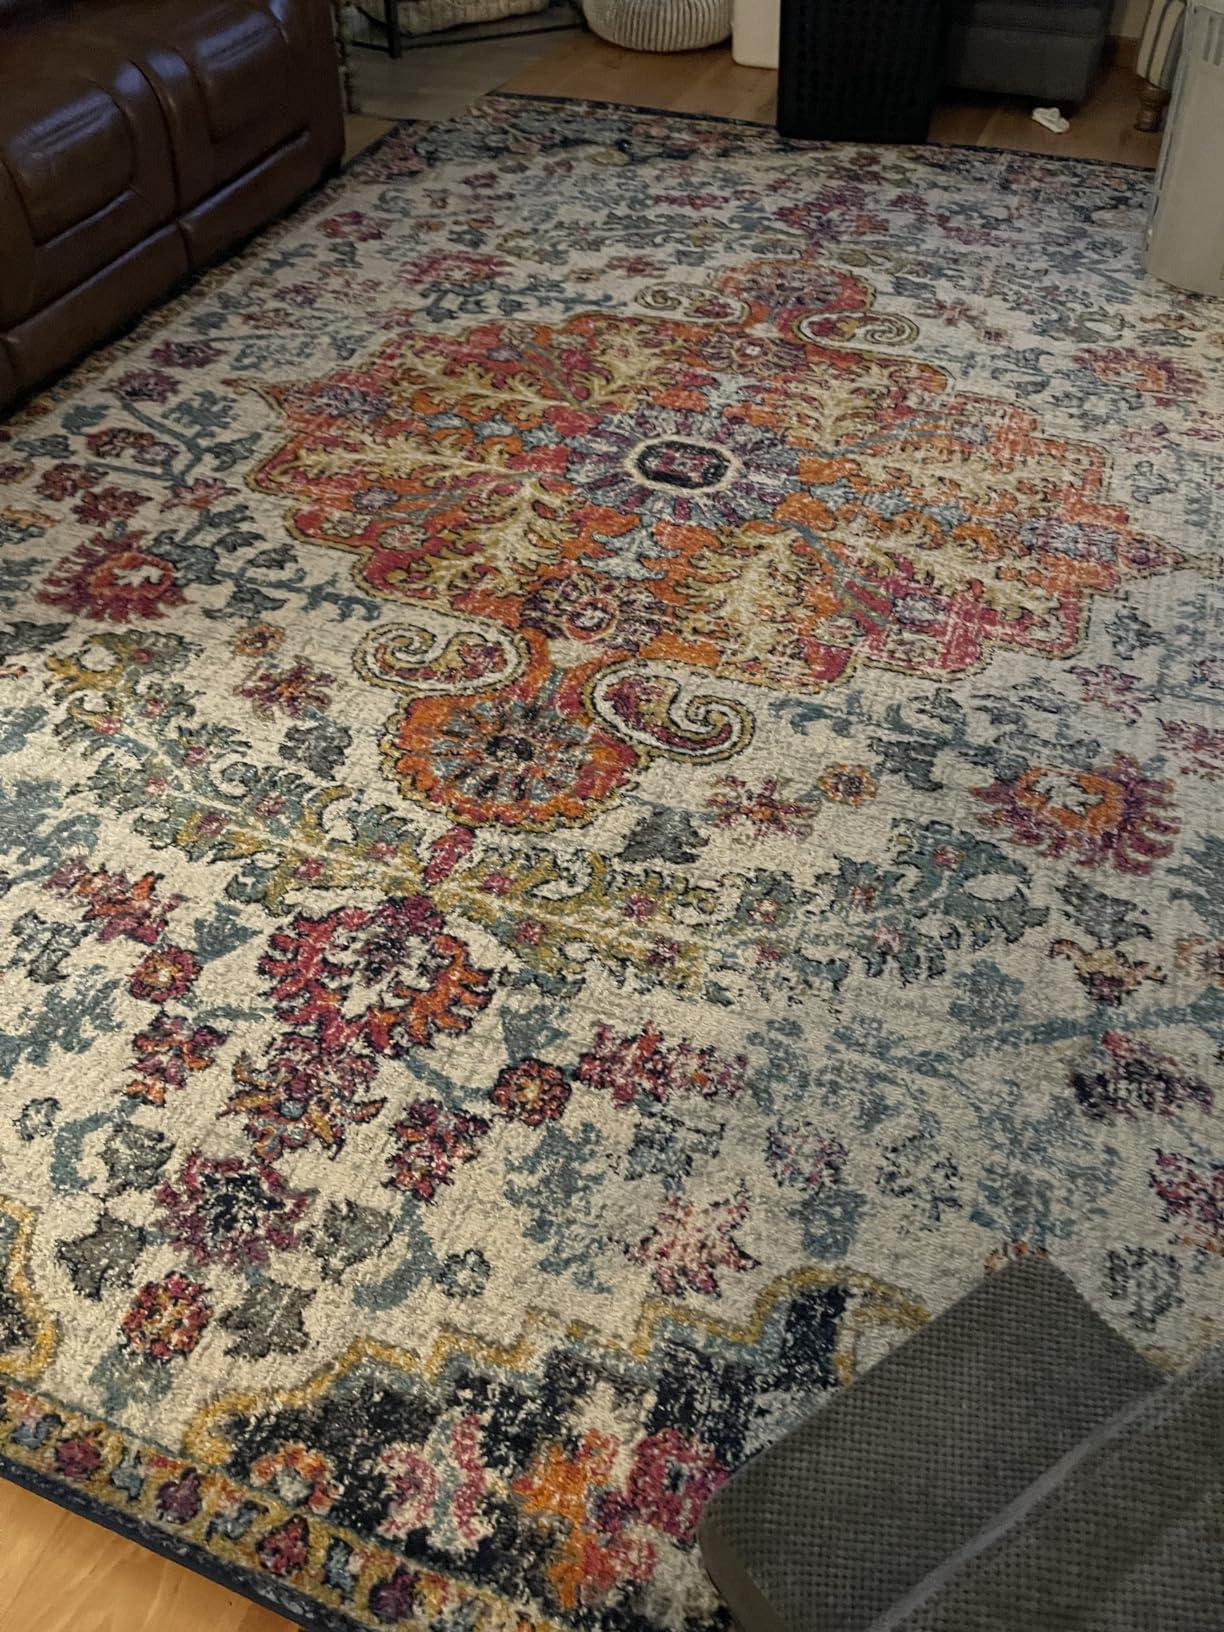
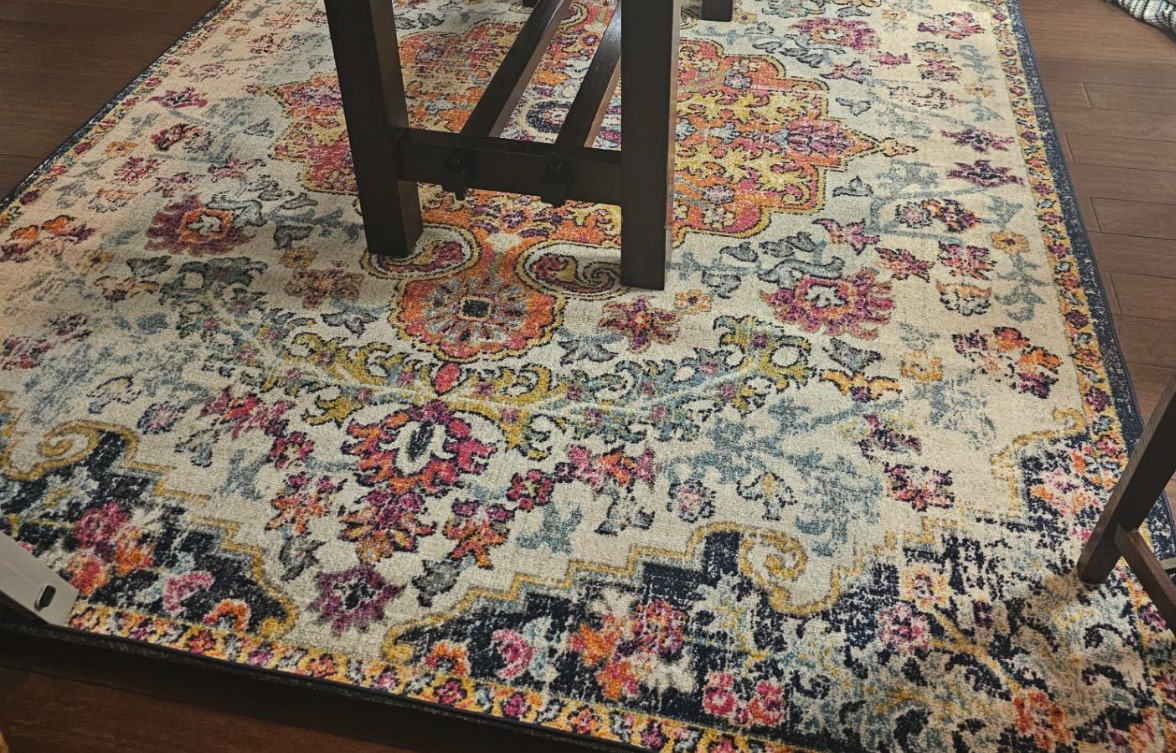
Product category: misc
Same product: yes